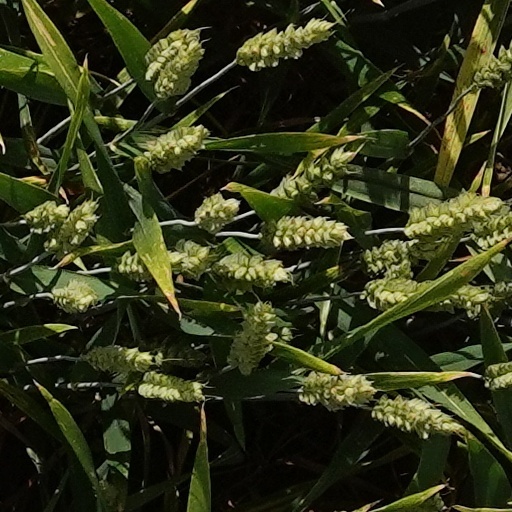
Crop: wheat